James Stewart

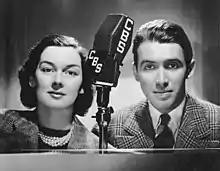
Rosalind Russell and Stewart at CBS Radio in 1937

Stewart's wife Gloria died of lung cancer on February 16, 1994, aged 75. According to biographer Donald Dewey, her death left Stewart depressed and "lost at sea". Stewart became even more reclusive, spending most of his time in his bedroom, exiting only to eat and visit with his children. He shut out most people from his life, not only media and fans, but also his co-stars and friends. His friends Leonard Gershe and Gregory Peck said Stewart was not depressed or unhappy, but finally allowed to rest and be alone.